Anchiale

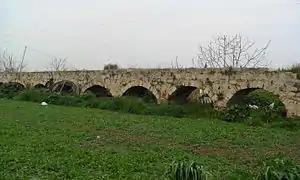
Karaduvar aqueduct in Mersin, Turkey

Anchiale or Anchialeia was a historic city of ancient Cilicia now a part of modern Mersin, Turkey. It was inhabited during the Hellenistic, Roman, and Byzantine eras.